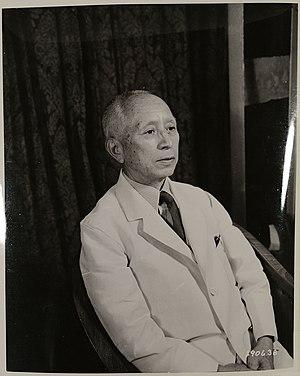
Yoshijirō Umezu fut le chef d'état major de l'armée impériale japonaise de 1944 à 1945, après la destitution de Hideki Tojo par Hirohito.